Afife

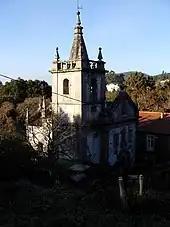
The old church of the Convent of São João de Cabanas

The date of the parish's founding is unclear, although archaeological evidence in this area (castros, cromlechs and menhir) attest to a human presence to the Neolithic. Of the castro structures still located within the region, two share some importance: the castro Morro dos Mouros, and Cividade, which was located in a high mountaintop and separated the settlements of Afife from Âncora (in the neighbouring municipality of Caminha). The latter was a strongly defended fortification with thick walls, which today only exist remnants. Closer to the sea, is the Castro of Santo António, so called due to the existence of a chapel there dedicated to Saint Anthony of Padua, and which extends atop a small mountain. in the southeast. In addition, there is the castro of Cutro, where the vestiges of access road were discovered and two others in Agrichouso, in addition to several throughout the mountains. Similarly a Roman-era villa, in Baganheiras, burial mounds in Modorro and possibly in Concheiro, several funerary vases, and rock remnants of salting vats, as well as agricultural implements, indicate the presence of humans during the civilized periods of historical occupation.